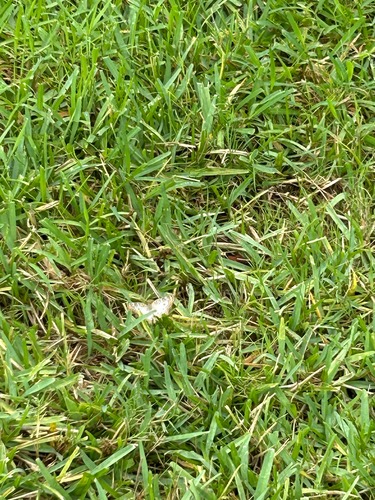
Scientific name: Anartia jatrophae
Common name: White peacock
Family: Nymphalidae
Order: Lepidoptera
Pollinator type: Primary pollinator
Habitat: Gardens, parks, and open areas
Geographic range: Southern United States to Argentina
Conservation status: Least Concern